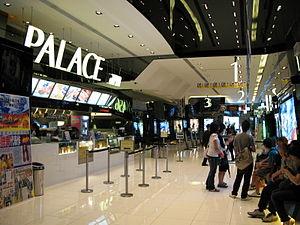
apm est un centre commercial situé dans la ville de Kwun Tong, à Hong Kong, ouvert depuis avril 2005. Il est situé au sein de la Millennium City 5, un immeuble commercial construit par Sun Hung Kai Properties. Avec Millennium City 1, 2, 3, et 6, c'est un bâtiment à usage commercial situé le long de la route Kwun Tong. apm jouxte la station MTR Kwun Tong, compte sept étages, et un parking horaire souterrain y est disponible.